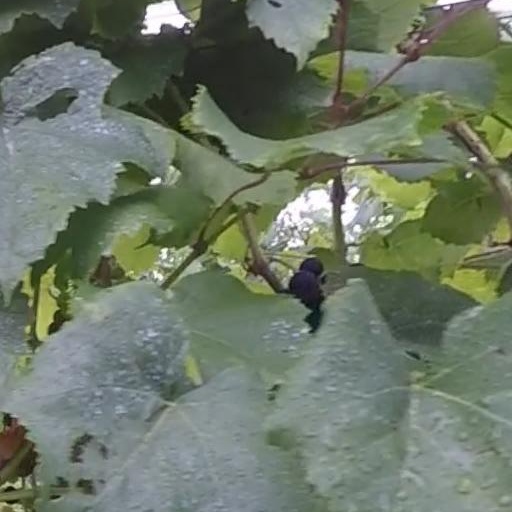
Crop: grape